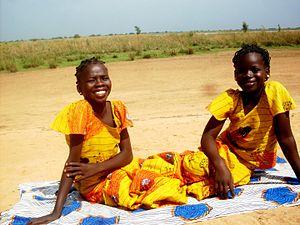
Yagoua est une commune du Cameroun située dans la région de l'Extrême-Nord, à proximité de la frontière avec le Tchad. C'est le chef-lieu du département du Mayo-Danay.